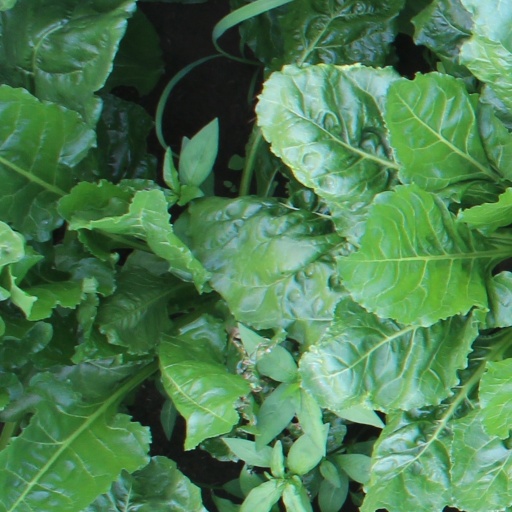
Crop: sugar beet